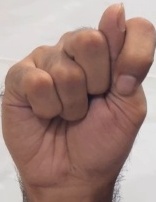
ASL sign: T